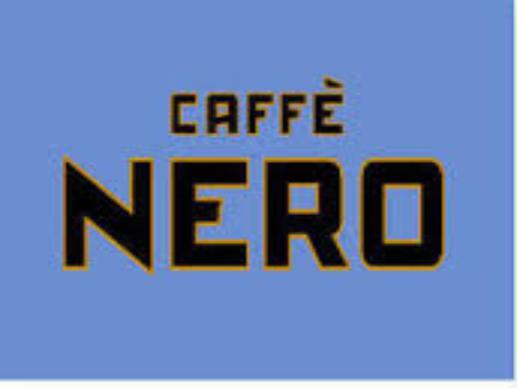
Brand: Caffe Nero
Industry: Food